Fric-Frac

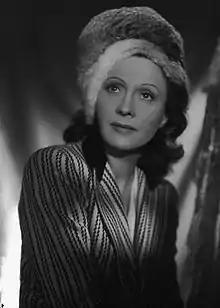

Fric-Frac is a 1939 French comedy film directed by Maurice Lehmann and Claude Autant-Lara and starring Fernandel, Arletty and Michel Simon. It tells the story of Marcel, an assistant to a jeweller, who befriends a couple of criminals who want to use him as an accomplice to rob his boss. The film is based on a 1936 play by Édouard Bourdet. Filming took place in March and April 1939 at the Laboratoires et Studios Eclair in Épinay-sur-Seine. The film was released in France on 15 June 1939.